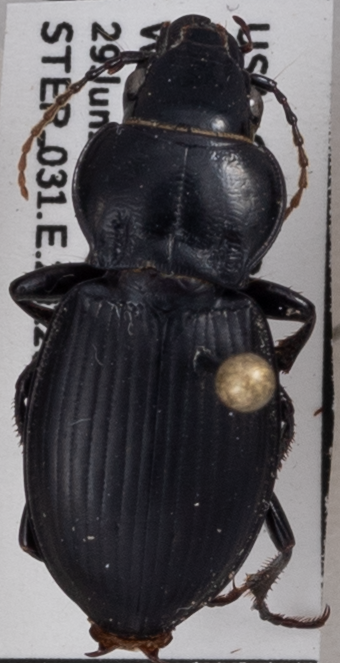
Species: Cyclotrachelus torvus
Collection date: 2022-06-29
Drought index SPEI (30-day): -0.71
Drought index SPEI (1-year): -2.09
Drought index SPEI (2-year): -2.09